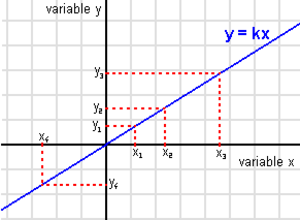
En mathématiques, on dit que deux suites de nombres sont proportionnelles quand en multipliant par une même constante non nulle les termes de l'une on obtient les termes de l'autre.
Le concept de linéarité est utilisé dans le domaine des mathématiques et dans le domaine de la physique, et par extension dans le langage courant.